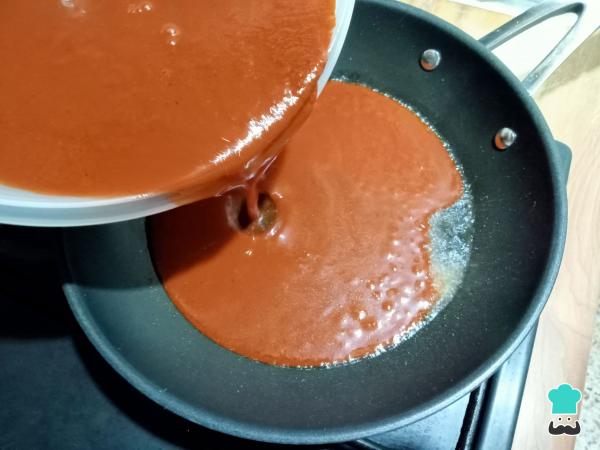
Licúa los chiles junto con el jitomate, ajo y cebolla. Agrega también el cubo de consomé en pollo, la sal y 1 1/2 taza de agua. Pasa todo por un colador y sofríe la salsa en una sartén precalentada a fuego medio-alto con 2 cucharadas de aceite vegetal. A partir de que la salsa rompa el hervor cuenta 15 minutos, baja el fuego y mueve constantemente. Notarás que cambia de color y se torna más espesa. Rectifica el sazón, retira del fuego y reserva hasta el momento de servir.